Presidency of Ziaur Rahman

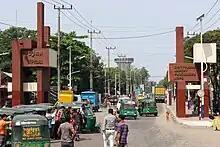
First-ever EPZ of Bangladesh in Chattogram was established by the Zia administration

Ziaur Rahman's government, realizing the need for a special zone to fast-track the industrialization and trade activities, formulated plans to set up export processing zones in Bangladesh. With a view to establishing the EPZs, the Bangladesh Export Processing Zone Authority was established in 1980. The body started its work to establish the first EPZ in Chattogram, which was completed by 1983.